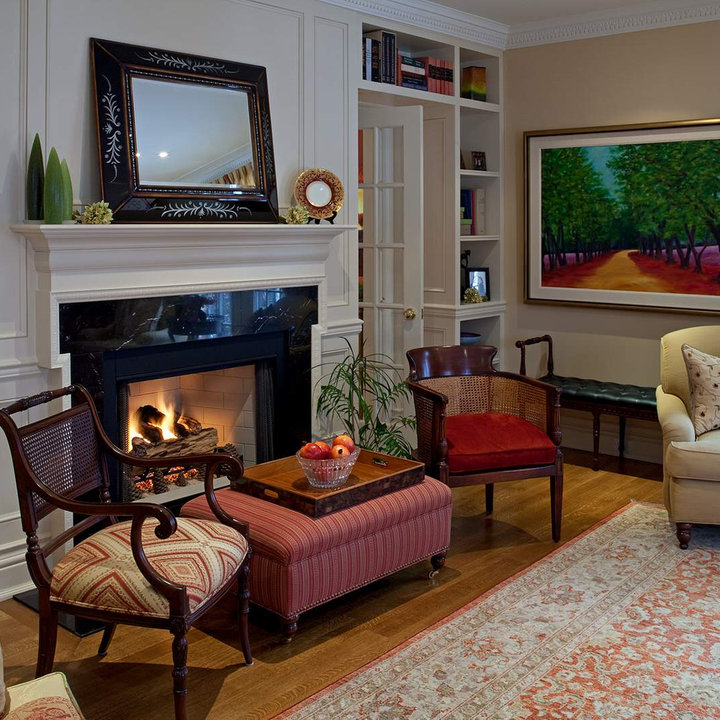
Style: Classic